Tom Driberg

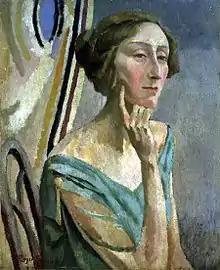
Portrait (1915) of Edith Sitwell, Driberg's early mentor (by Roger Fry)

Oxford in 1924 featured an avant-garde aesthetic movement in which personalities such as Harold Acton, Brian Howard, Cyril Connolly and, a little later, W. H. Auden were leading lights. Driberg was soon immersed in a world of art, politics, poetry and parties: "There was just no time for any academic work", he wrote later. With Auden, he discovered T. S. Eliot's "The Waste Land", which they read again and again, "with growing awe". A poem by Driberg, in the style of Edith Sitwell, was published in "Oxford Poetry 1926"; when Sitwell came to Oxford to deliver a lecture, Driberg invited her to have tea with him, and she accepted. After her lecture he found an opportunity to recite one of his own poems, and was rewarded when Sitwell declared him "the hope of English poetry".